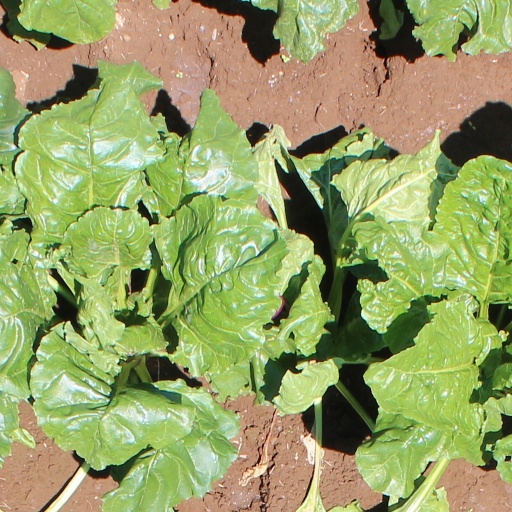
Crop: sugar beet